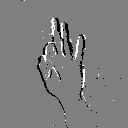
ASL letter: f